Brooksville Subdivision

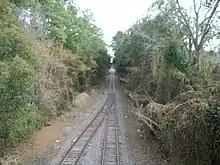
Brooksville Subdivision as seen from Broad Street Overpass in Brooksville

The line from Brooksville south to Fivay Junction (near the present-day intersection of US 41 and SR 52) was originally built by the Brooksville and Hudson Railroad in 1902. The Brooksville and Hudson Railroad was a logging railroad owned by the Aripeka Sawmills Inc.